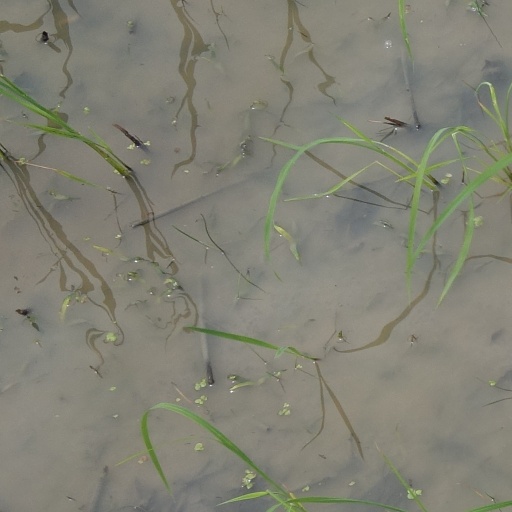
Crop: rice